Hemimelia

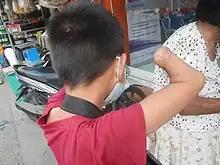
Terminal defect of an arm with transverse, incomplete hemimelia

Hemimelia is a birth defect consisting in unilateral or bilateral underdevelopment of the distal part of the lower or upper limb. The affected bone may be shortened or not develop at all.